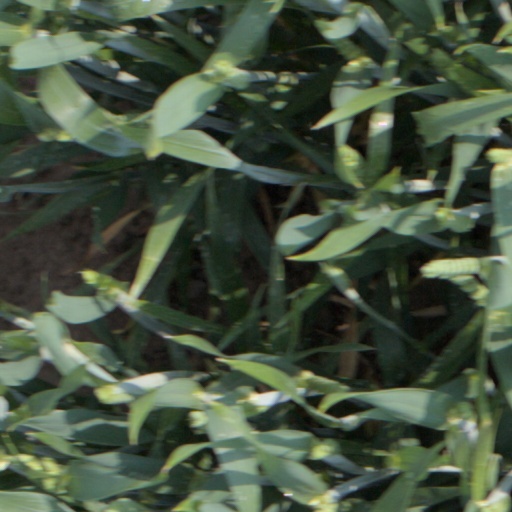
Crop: wheat